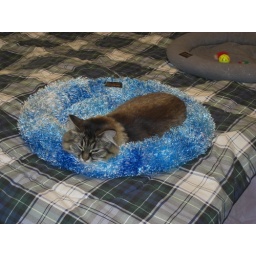
Danya in the cat bed at night waiting for us to join her